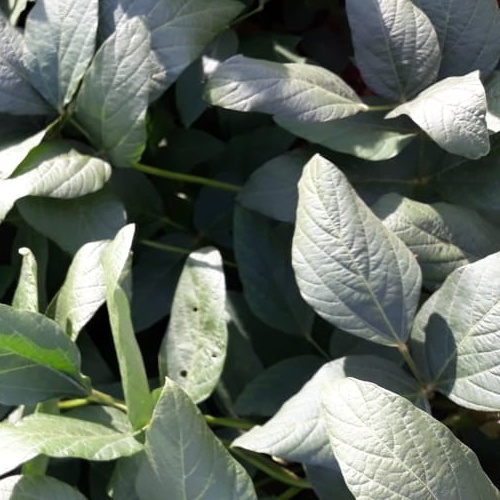
Label: Diabrotica_speciosa